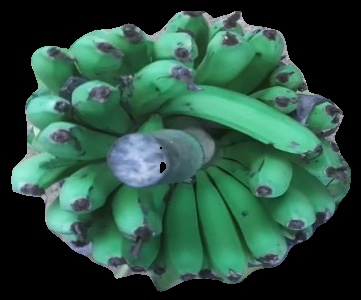
Variety: pachbale
Grade: grade2